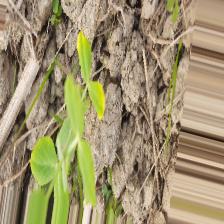
Label: Ascochyta blight